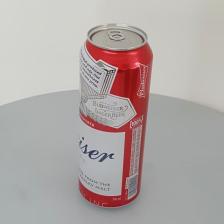
Label: cans